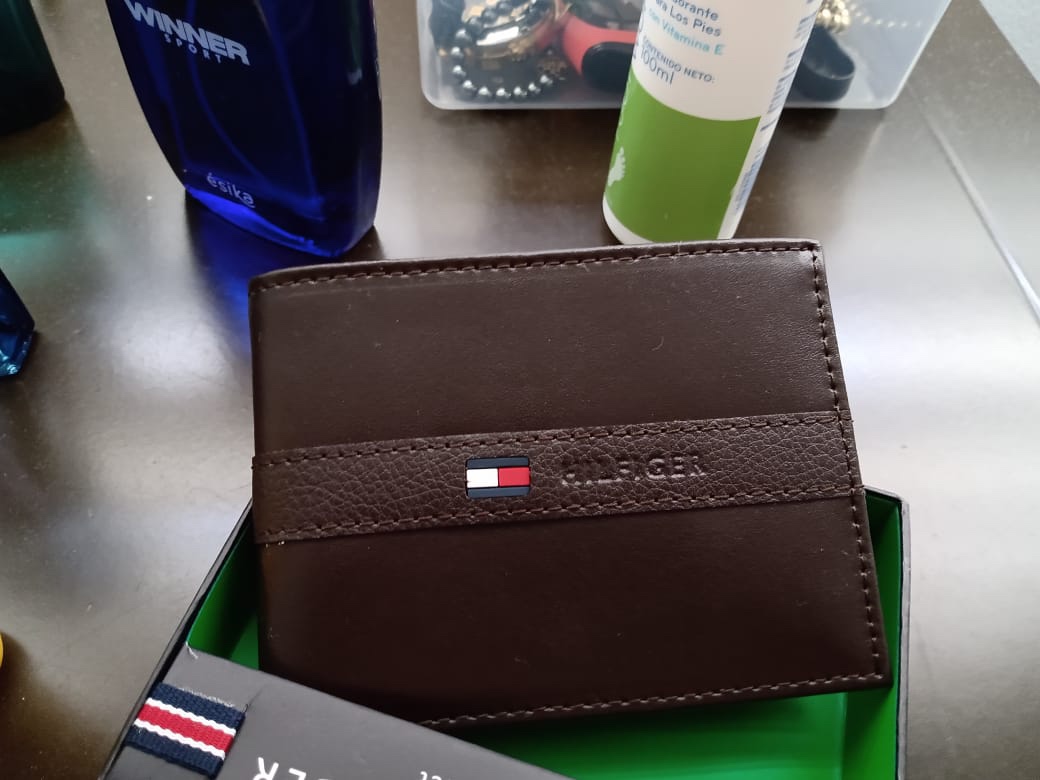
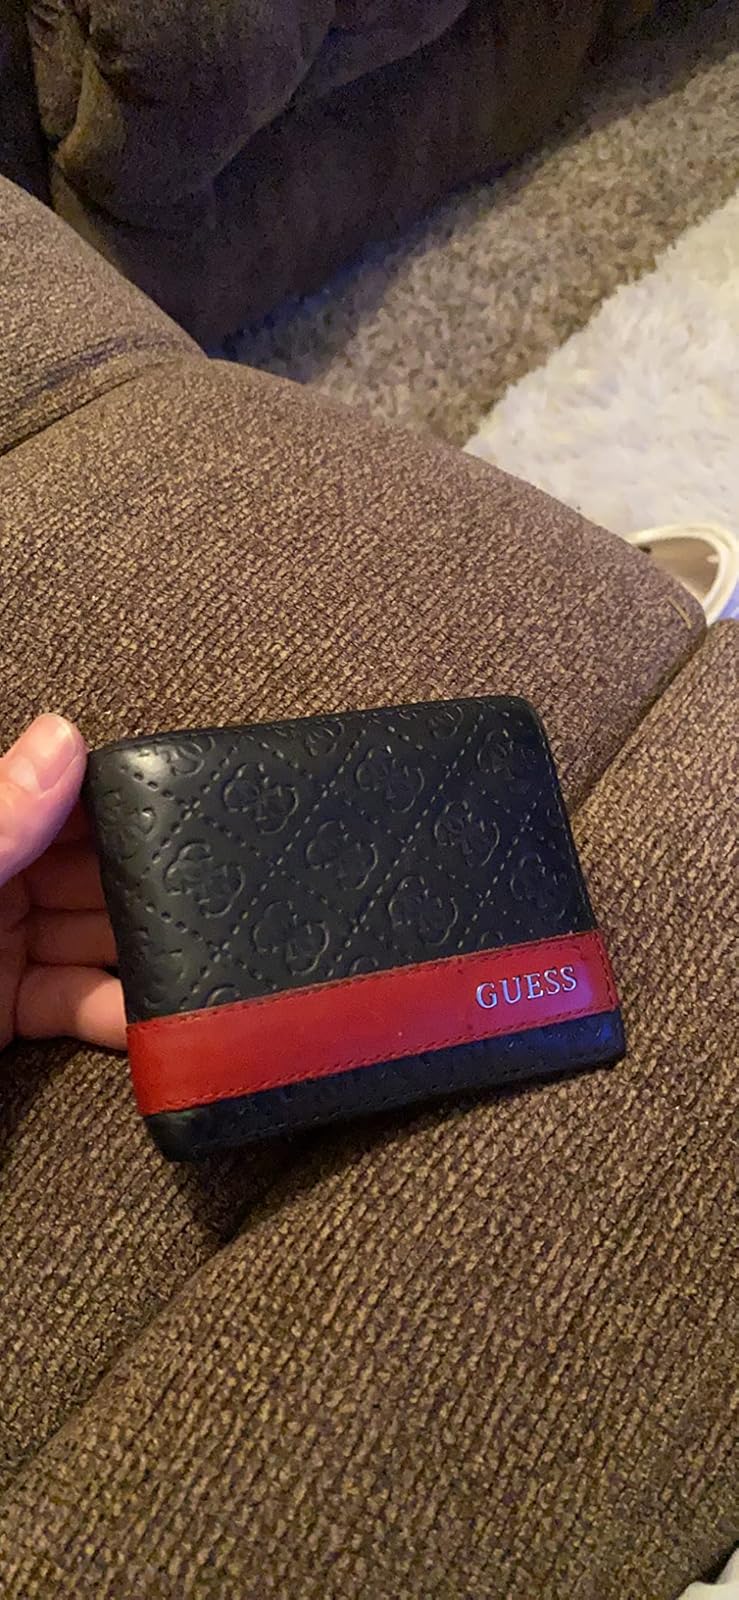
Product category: accessories_wallet
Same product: no